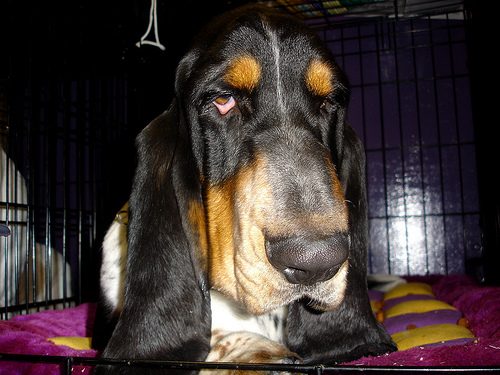
Animal: dog
Breed: basset_hound